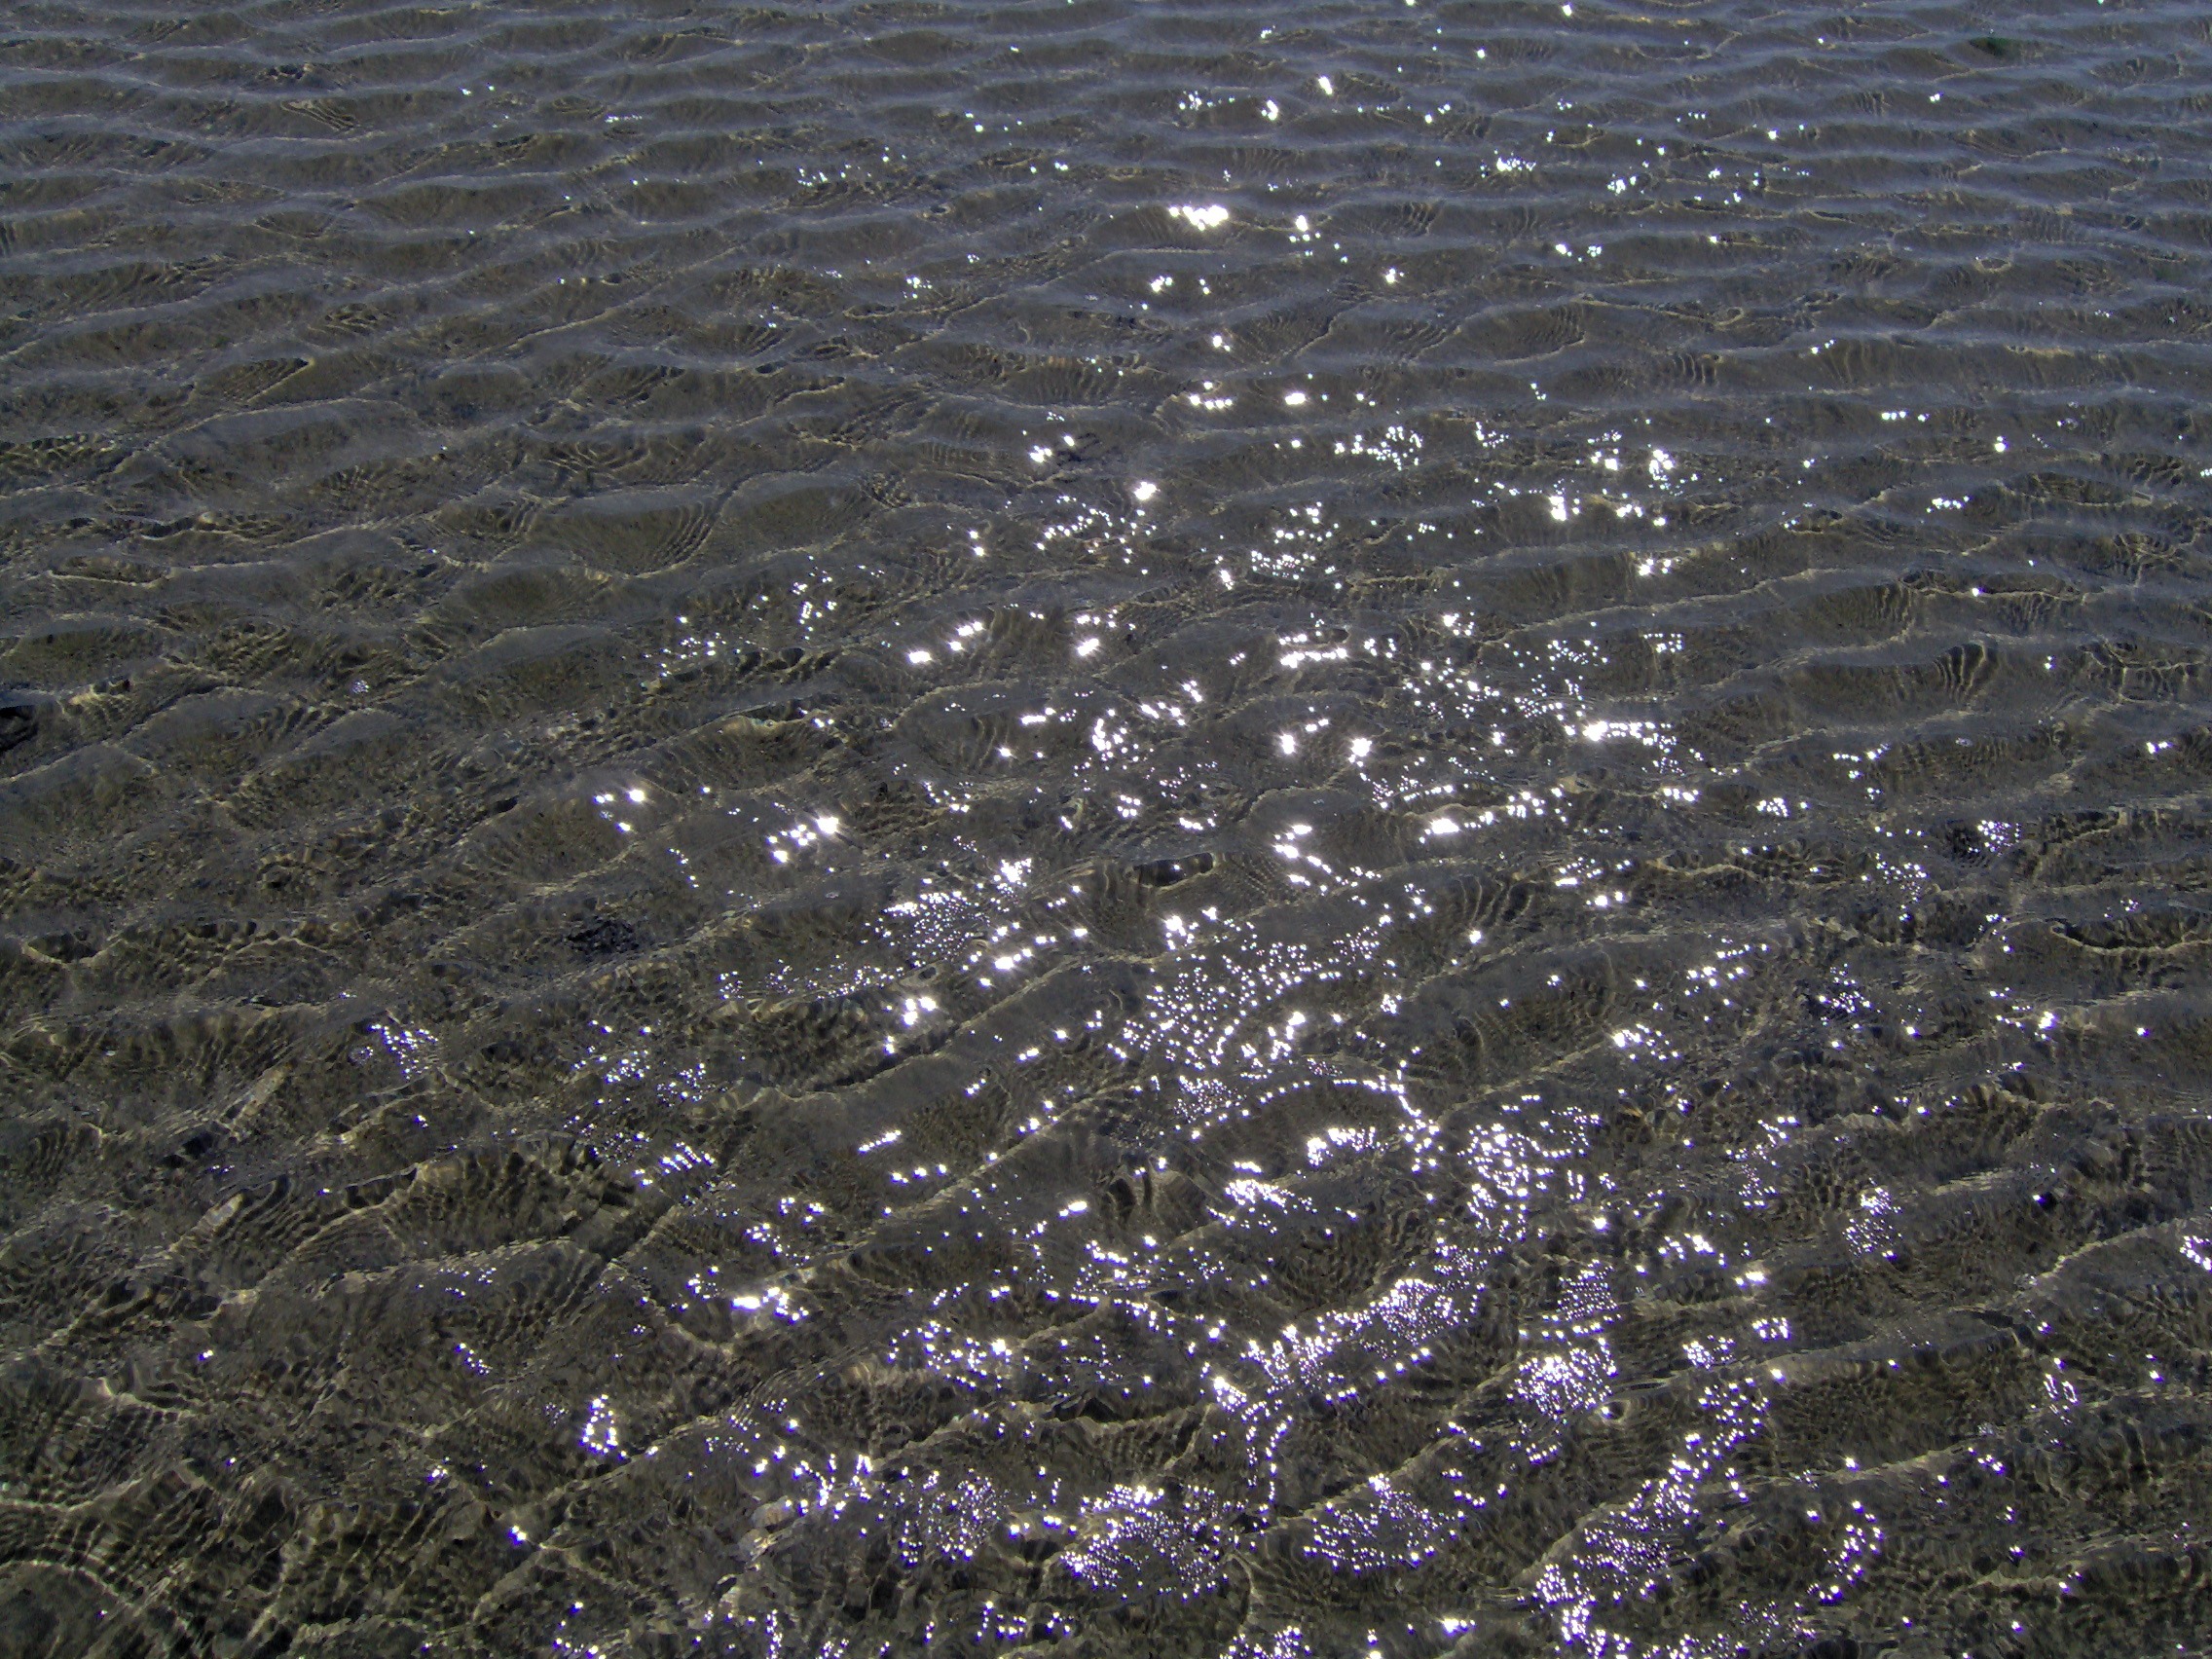
sea, water, sunlight, leaf, wave, frost, reflection, north sea, wadden sea, ebb, nordfriesland, glitzen